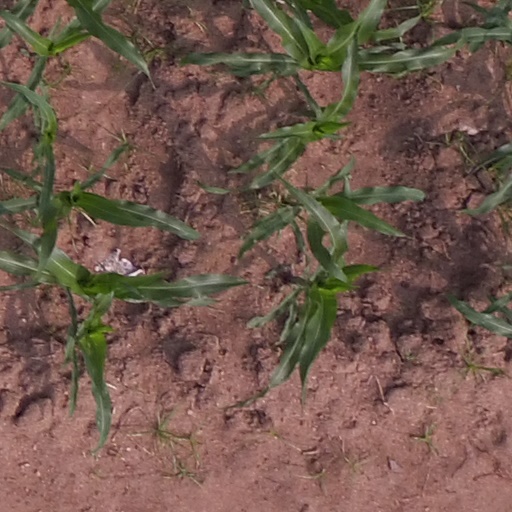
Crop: maize; corn